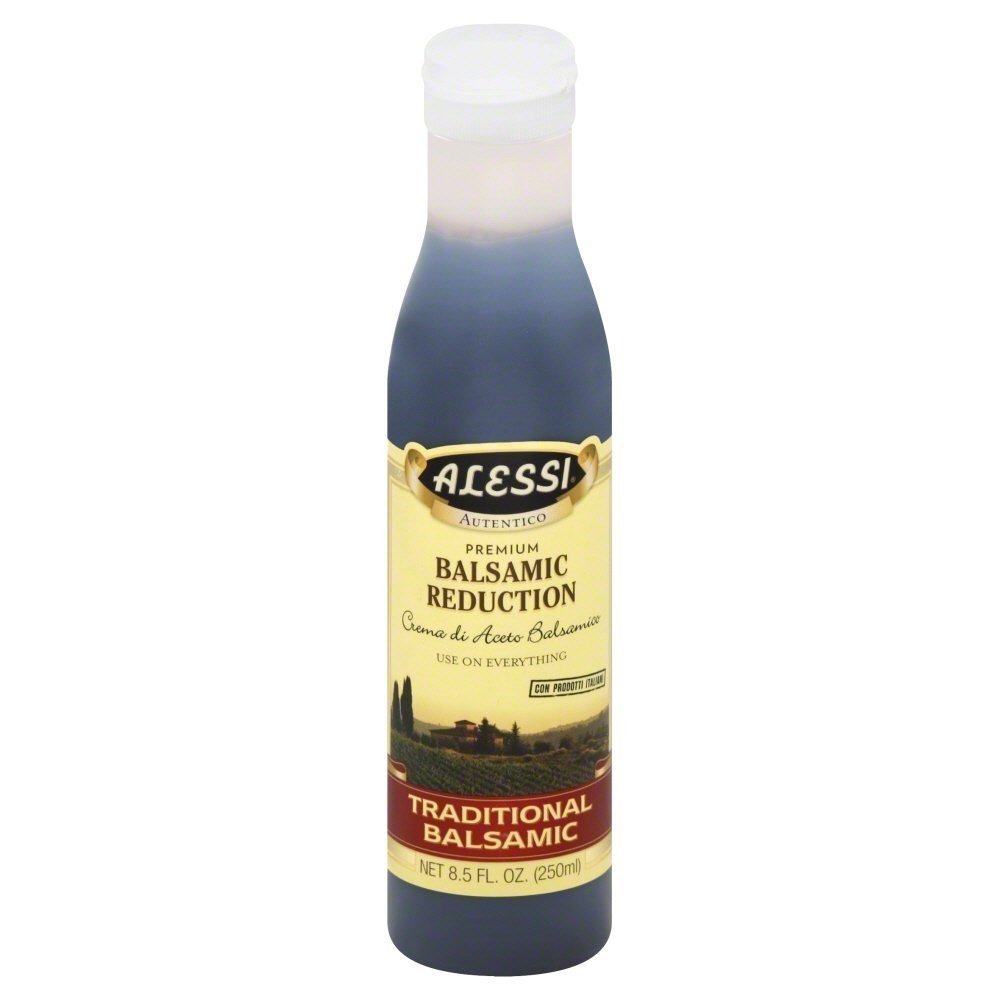
Item Name: Alessi Vinegar Rdctn Blsmc
Value: 1.0
Unit: Count

Price: 6.01